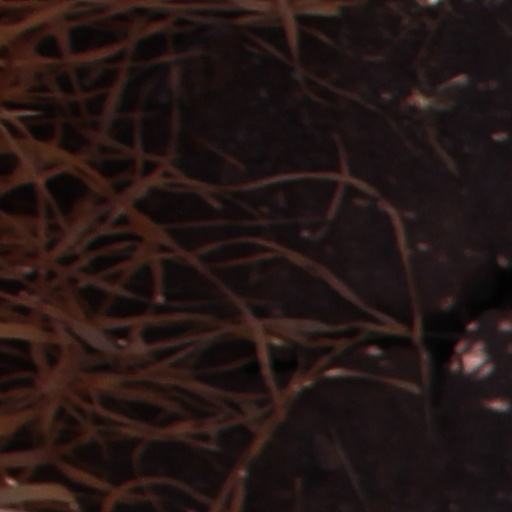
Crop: wheat